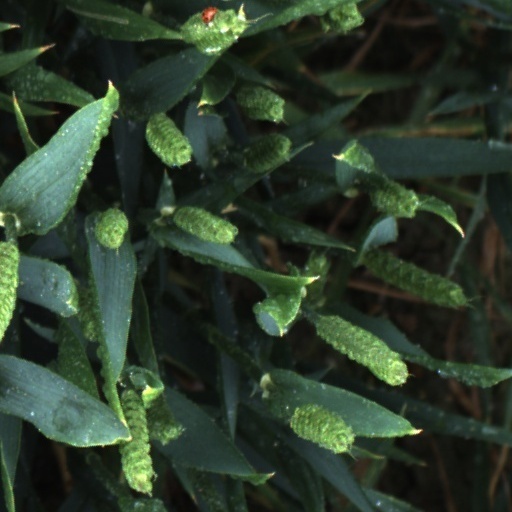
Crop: wheat